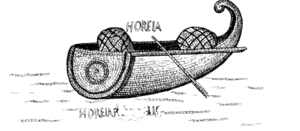
Horeia Gauckler
Le Catalogue des navires d'Althiburos appelé aussi Catalogue de bateaux gréco-romains est une mosaïque romaine découverte à Althiburos. Elle est conservée au musée national du Bardo.